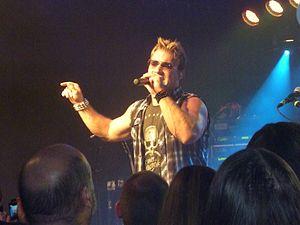
Christopher Keith Irvine, plus connu sous le nom de Chris Jericho, est un catcheur canadien et le chanteur du groupe de metal Fozzy. Il travaille actuellement à la New Japan Pro Wrestling et la All Elite Wrestling, où il est le premier et ancien champion du monde de la All Elite Wrestling.